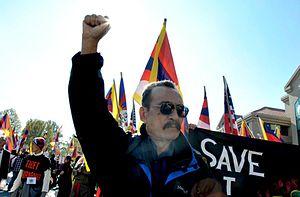
Jamyang Norbu ou Djamiang Norbou, né en 1949 à Darjeeling, est un ethnomusicologue, écrivain de langues anglaise et tibétaine, militant tibétain en exil influent qui vit aux États-Unis, dans le Tennessee.